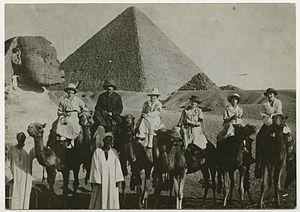
Le centre médical Hadassah de Jérusalem a été fondé initialement en 1939 sur le mont Scopus, à l’époque du mandat britannique, par une organisation sioniste américaine de femmes, Hadassah, elle-même fondée en 1912. Hadassah est le nom original du personnage biblique de la reine Esther.